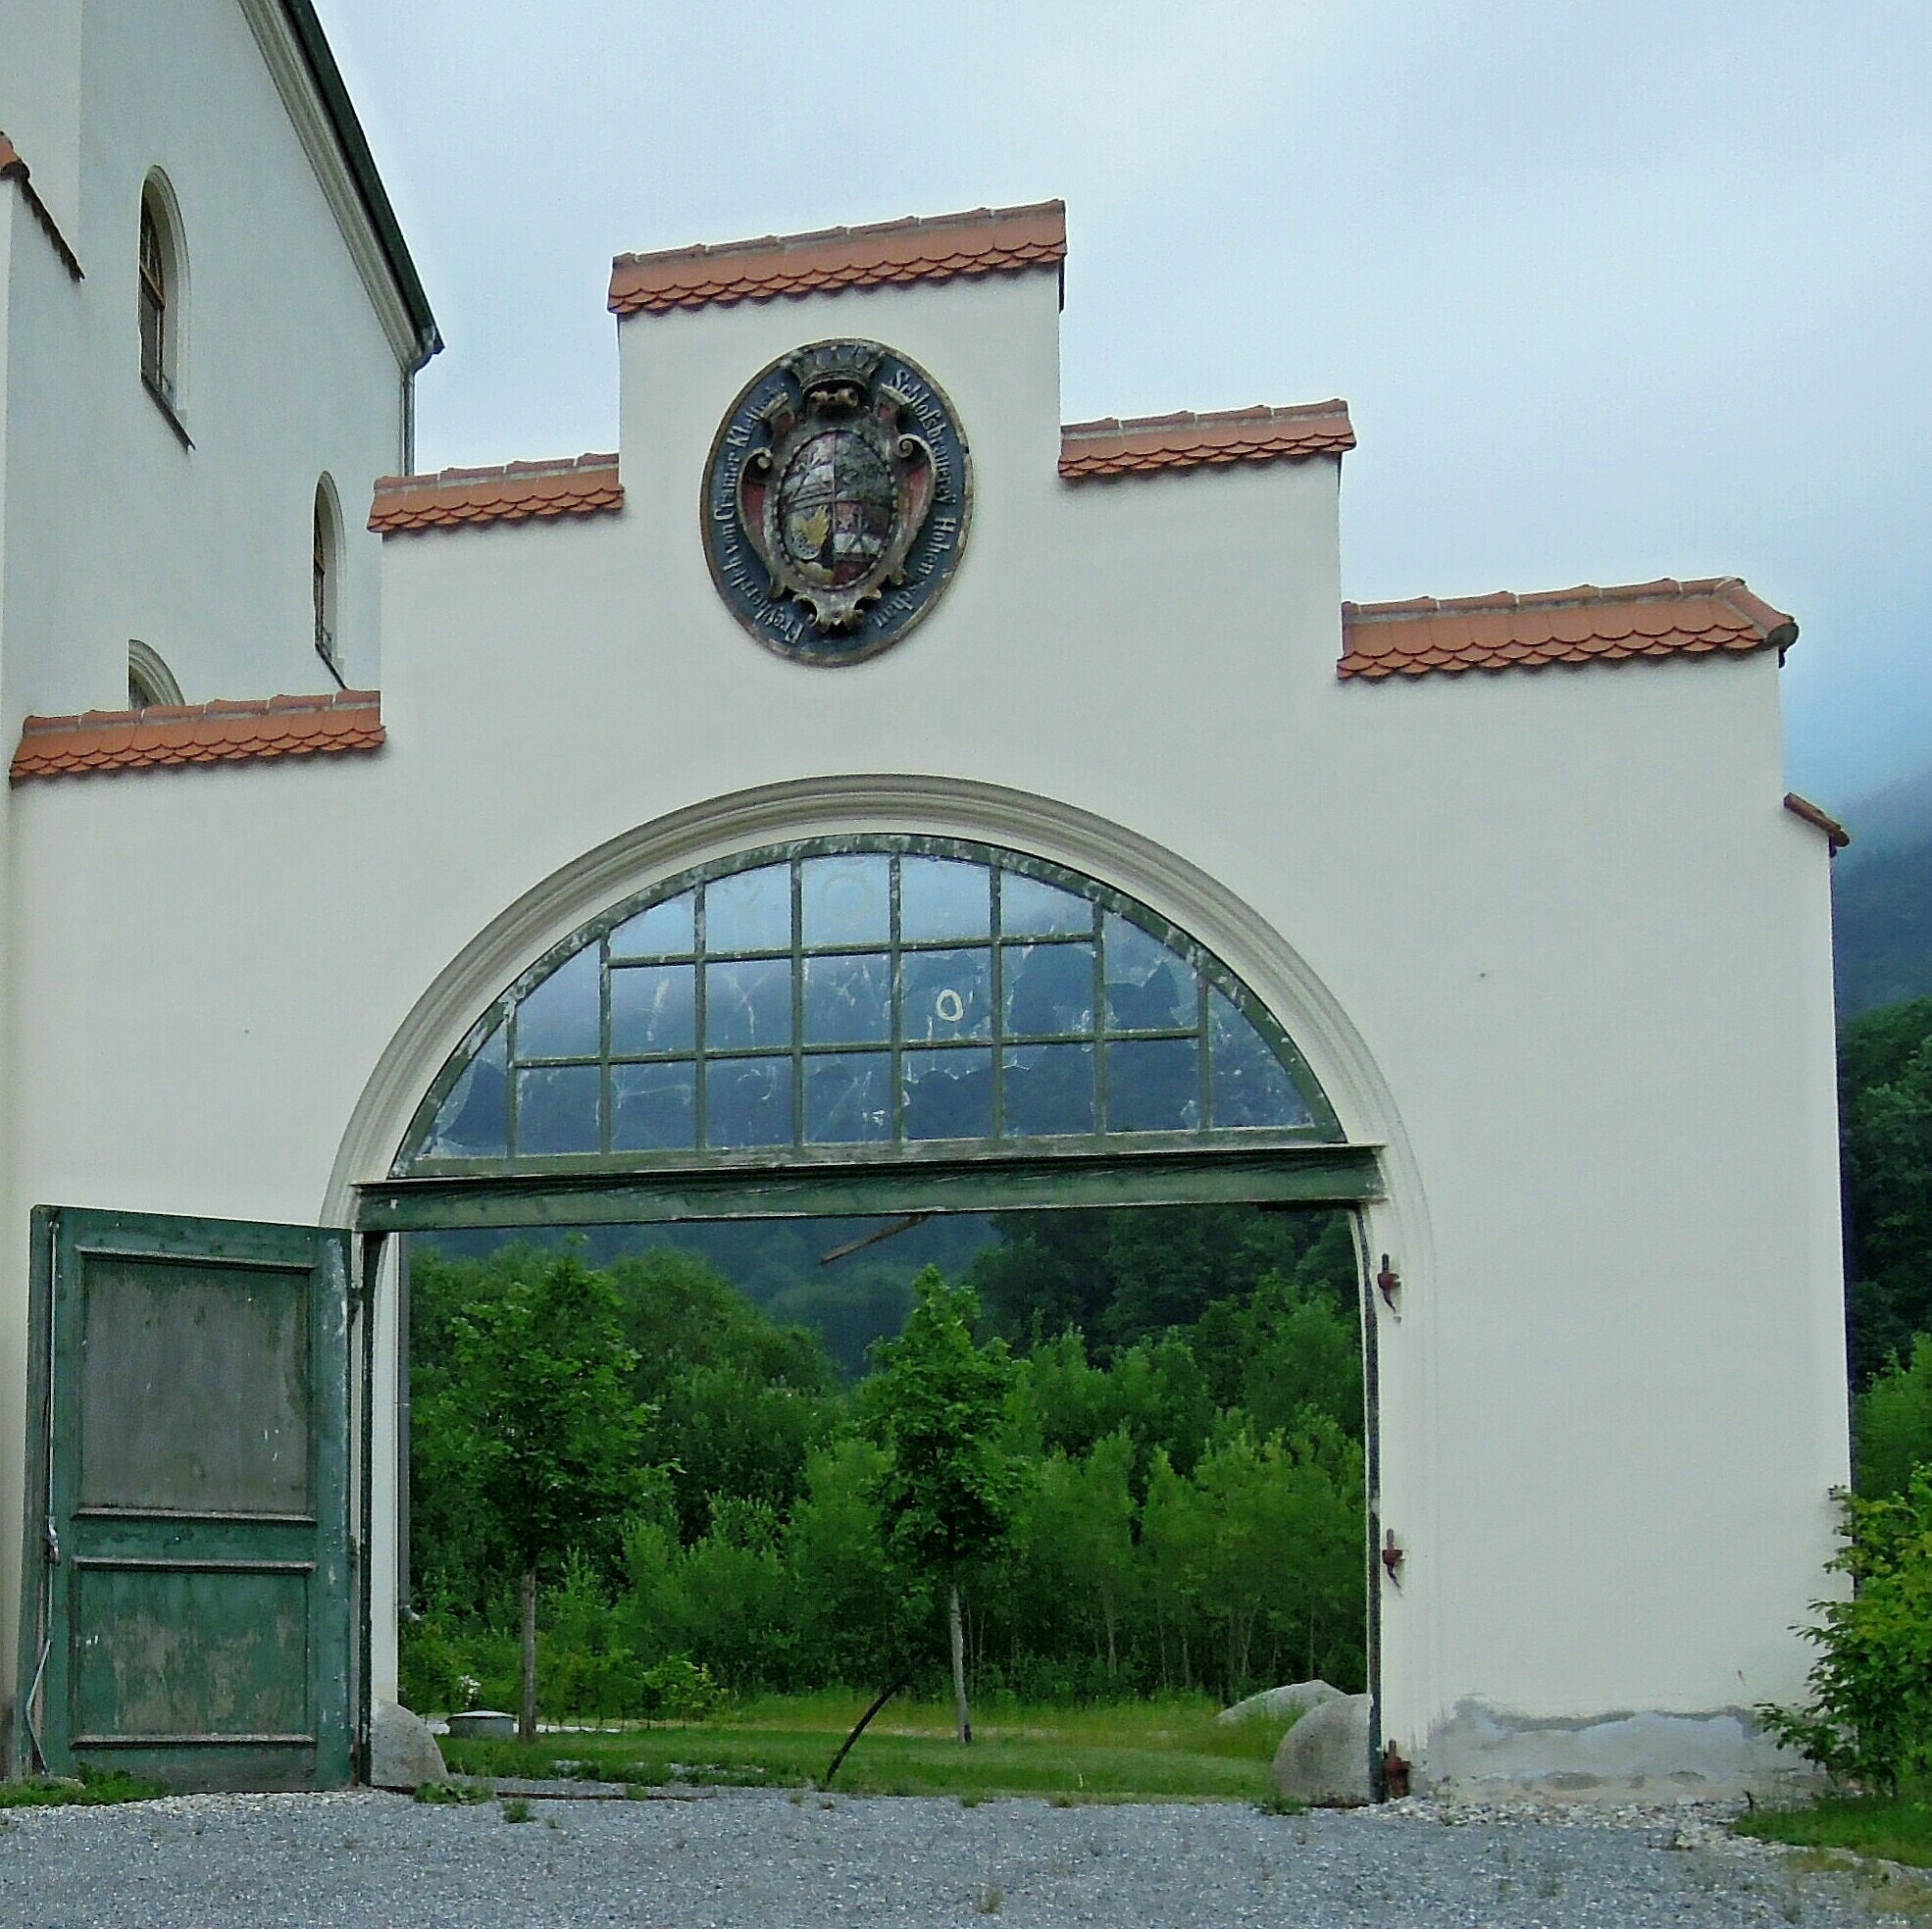
nature, architecture, window, building, arch, facade, door, goal, transition, trees, estate, input, hacienda